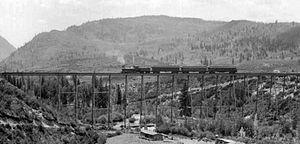
George Shattuck Morison est un ingénieur civil américain constructeur de ponts, né à New Bedford, Comté de Bristol, le 19 décembre 1842, et mort à New York le 1ᵉʳ juillet 1903.